National Archives of Japan

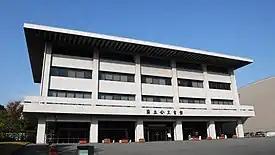
The National Archives of Japan, located in the Chiyoda ward in central Tokyo.

The preserve Japanese government documents and historical records and make them available to the public. Although Japan's reverence for its unique history and art is well documented and illustrated by collections of art and documents, there is almost no archivist tradition. Before the creation of the National Archives, there was a scarcity of available public documents which preserve "grey-area" records, such as internal sources to show a process which informs the formation of a specific policy or the proceedings of various committee meetings.